Ponty vineyards

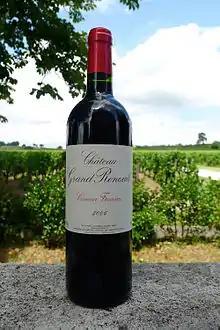
Bottle of Chateau Grand Renouil Wine

The vineyard currently produces five wines: Chateau Grand Renouil, Chateau du Pavillon, Petit Renouil, Clos Virolle, and Blanc de Grand Renouil.